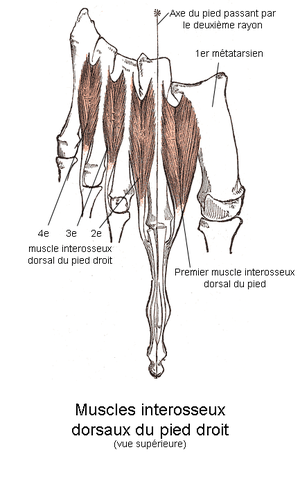
Muscles interosseux dorsaux du pied droit. Anatomie humaine
Les quatre muscles interosseux dorsaux du pied sont situés chacun dans un espace intermétatarsien au niveau de la partie dorsale du pied. Il faut rappeler que l'axe du pied passe par le deuxième rayon ou orteil.